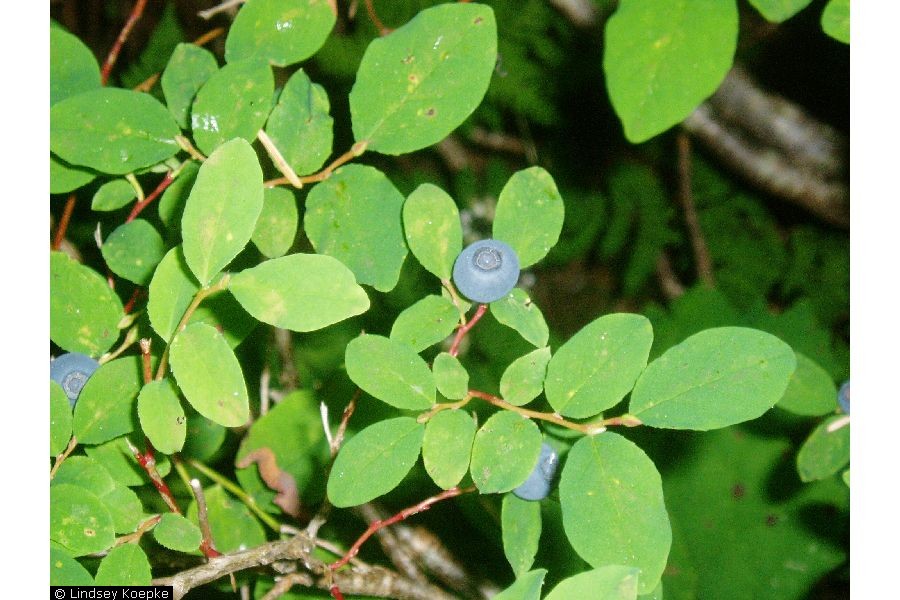
Labels: Blueberry leaf, Blueberry leaf, Blueberry leaf, Blueberry leaf, Blueberry leaf, Blueberry leaf, Blueberry leaf, Blueberry leaf, Blueberry leaf, Blueberry leaf, Blueberry leaf, Blueberry leaf, Blueberry leaf, Blueberry leaf, Blueberry leaf, Blueberry leaf, Blueberry leaf, Blueberry leaf, Blueberry leaf, Blueberry leaf